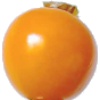
Label: Physalis 1